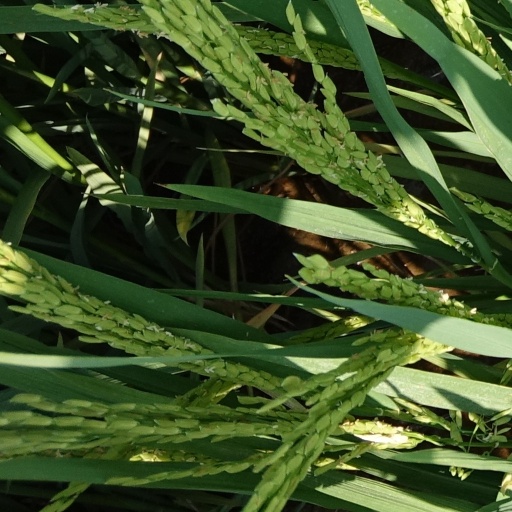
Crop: rice